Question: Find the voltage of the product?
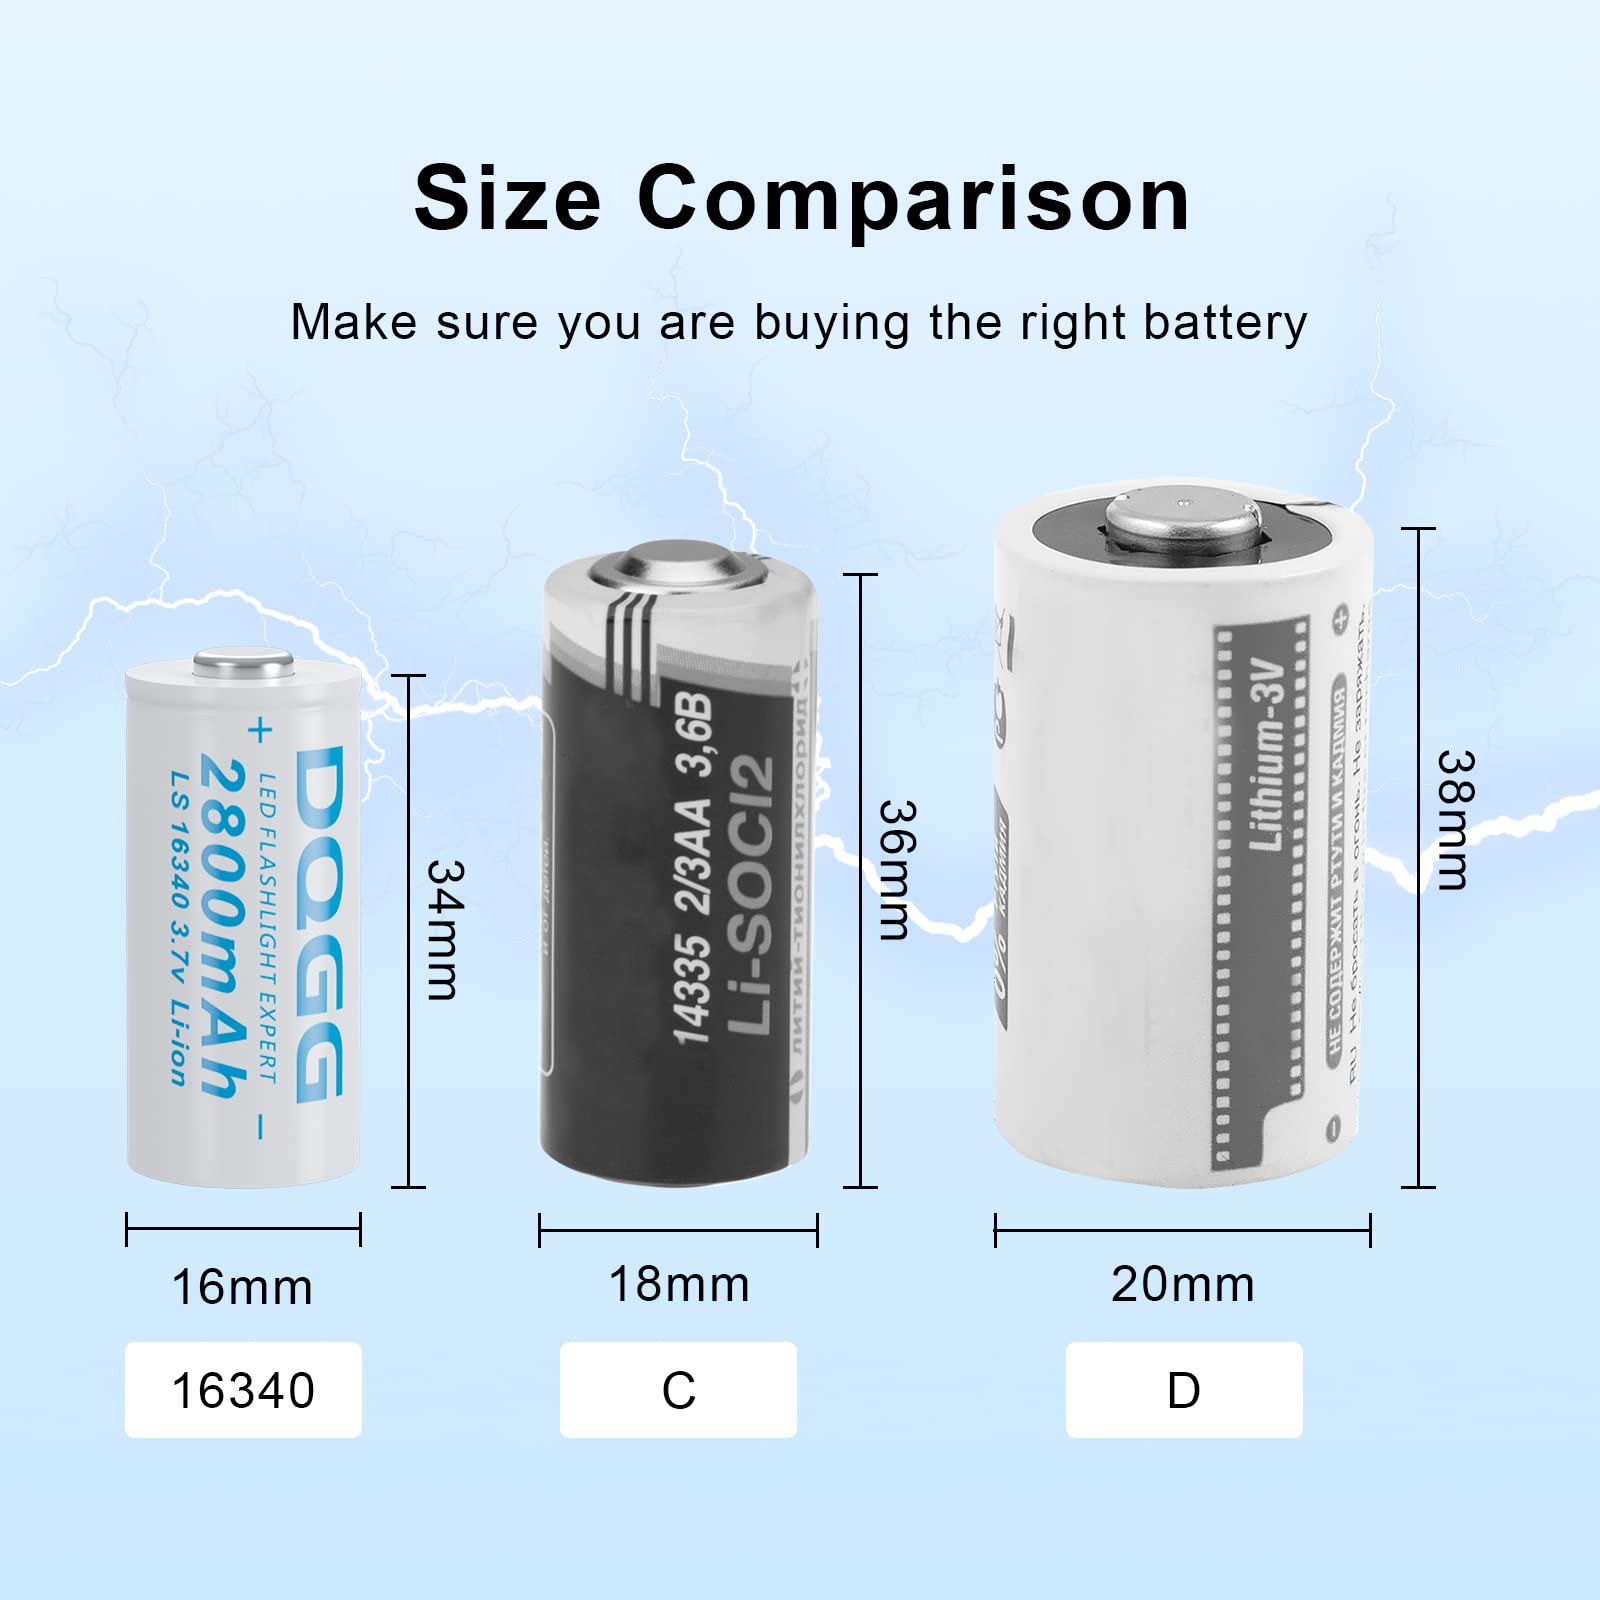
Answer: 3.7 volt